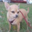
Label: dog